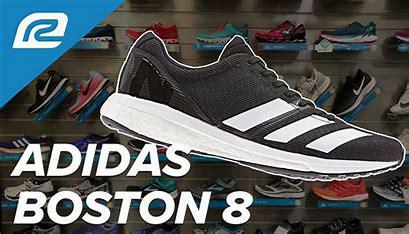
Brand: Adidas
Model: Adizero Boston 8